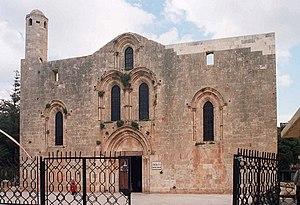
Tartous est une ville côtière de Syrie, abritant le second port du pays après celui de Lattaquié. Elle est également la capitale du gouvernorat du même nom. La ville se situe à environ 160 kilomètres au nord-ouest de la capitale Damas et à 30 kilomètres au nord de la frontière libanaise.